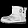
Label: Ankle boot